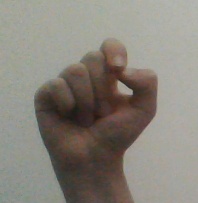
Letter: fa